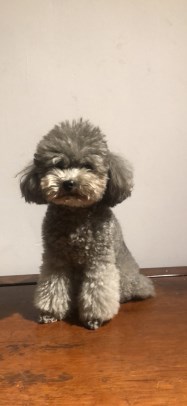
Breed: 2925-n000114-toy_poodle